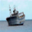
Label: ship